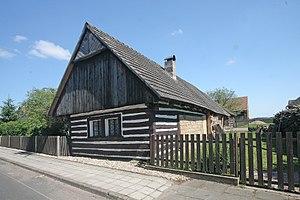
Sukorady est une commune du district de Jičín, dans la région de Hradec Králové, en Tchéquie. Sa population s'élevait à 207 habitants en 2017.